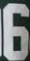
Number: 6